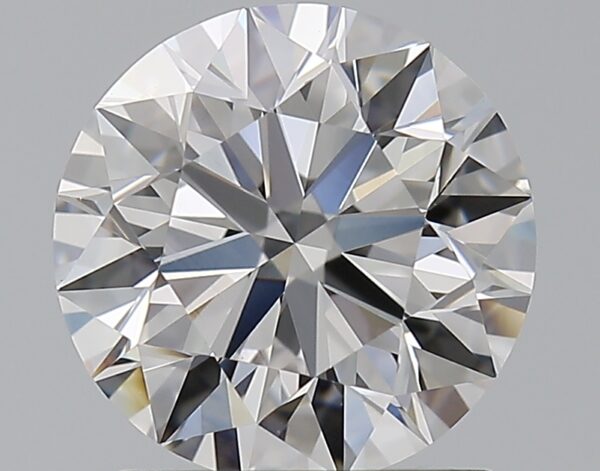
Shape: round
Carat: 1.71
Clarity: VVS1
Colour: D
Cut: EX
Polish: EX
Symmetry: EX
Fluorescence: N
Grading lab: GIA
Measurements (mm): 7.6 x 7.65 x 4.77